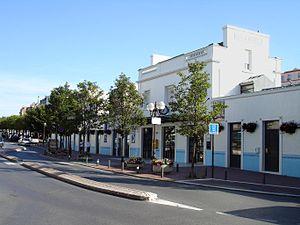
La gare d'Enghien-les-Bains est une gare ferroviaire française de la ligne de Saint-Denis à Dieppe, située dans la commune d'Enghien-les-Bains. Elle se situe à 11,4 km de la gare de Paris-Nord.
Enghien-les-Bains est une commune française située dans le département du Val-d'Oise, en région Île-de-France. Elle se situe à onze kilomètres au nord de Paris.